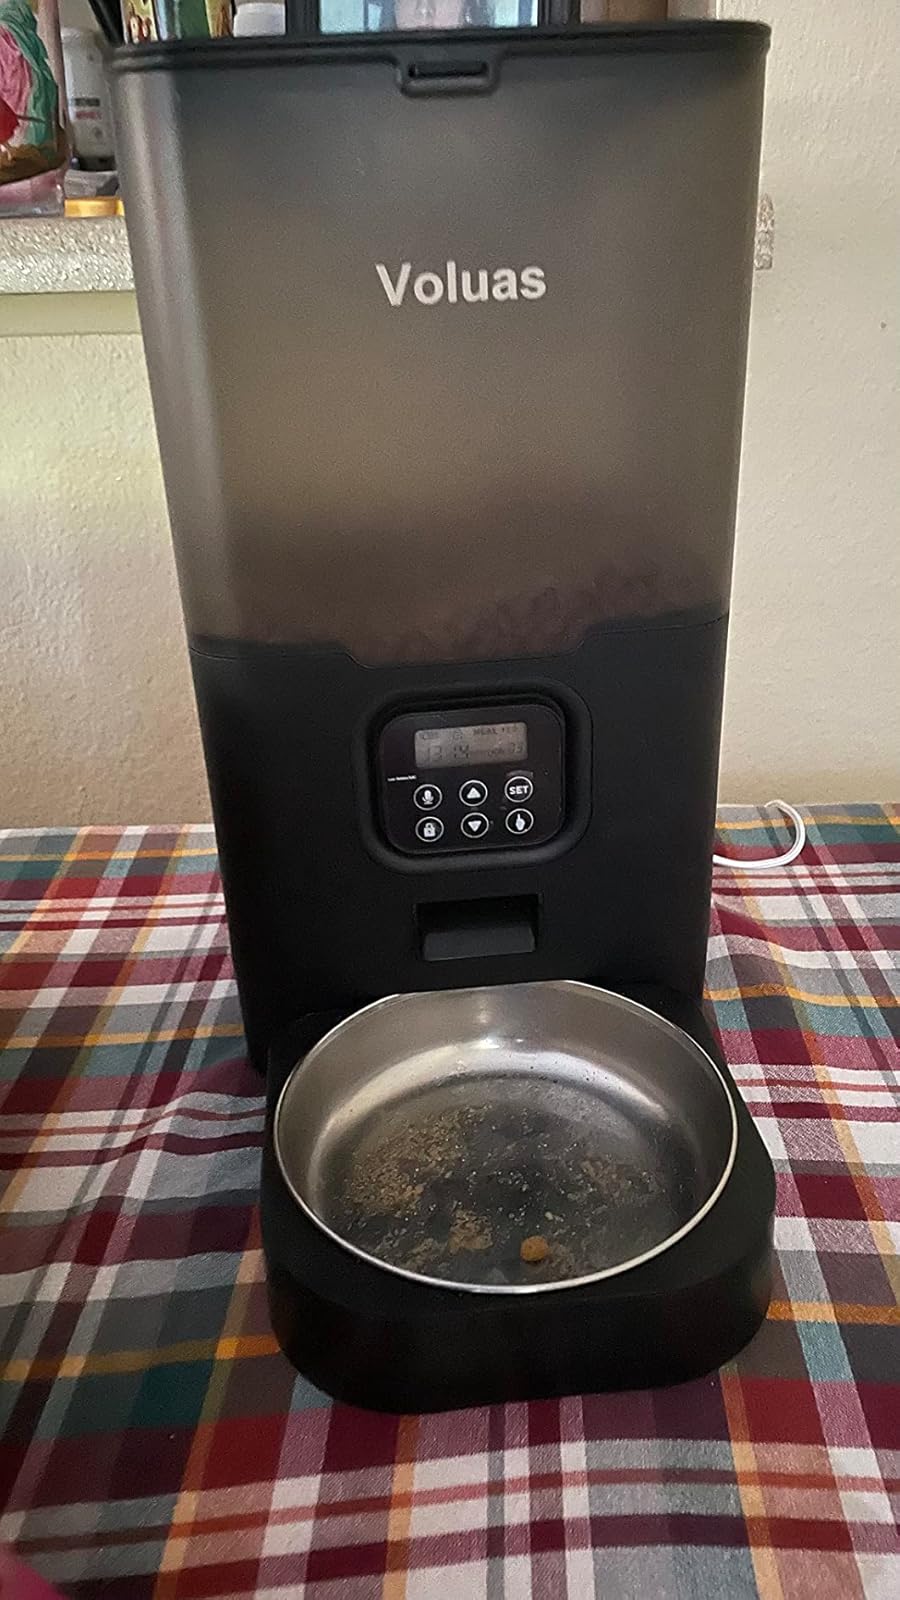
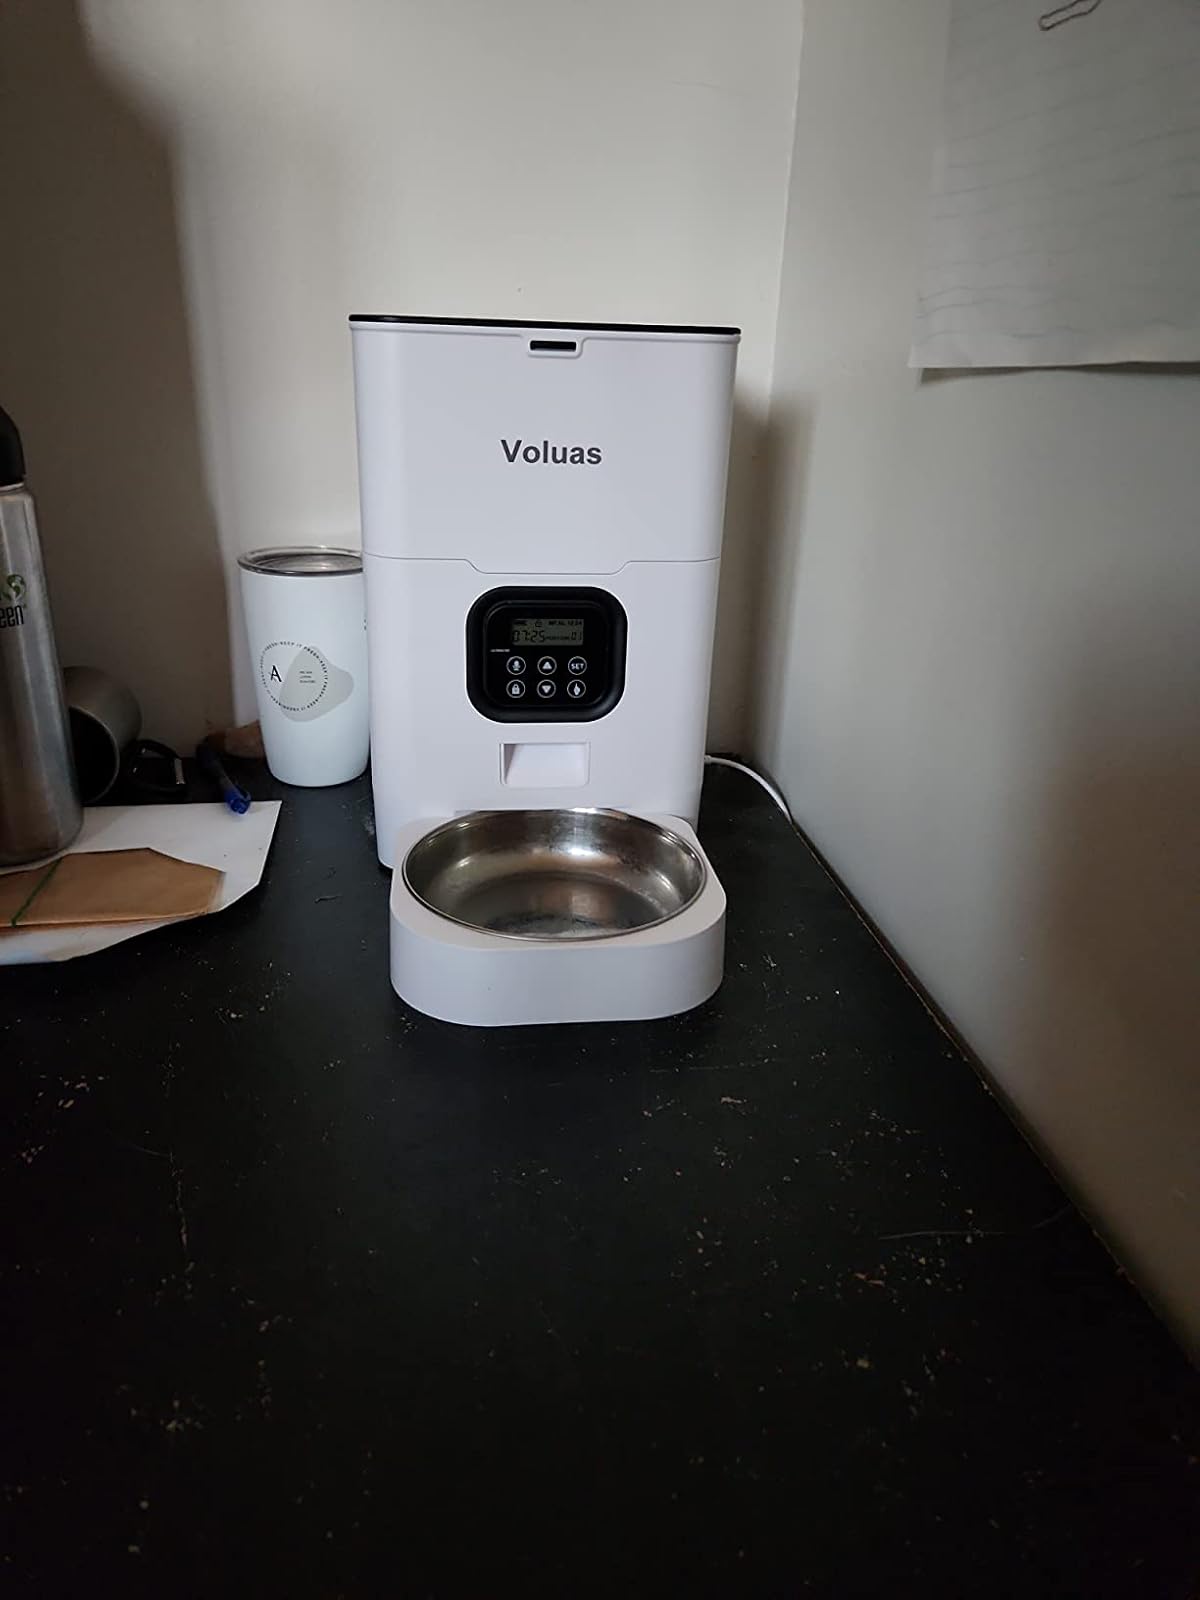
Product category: items_feeder
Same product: no